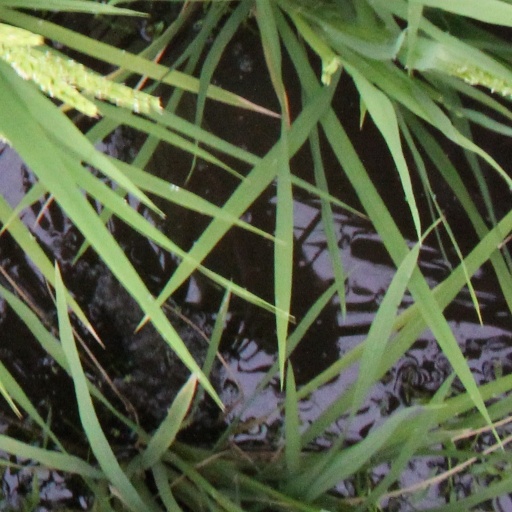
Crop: rice